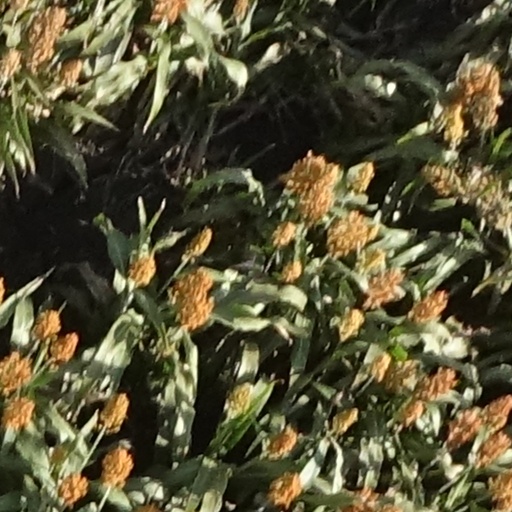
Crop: sorghum